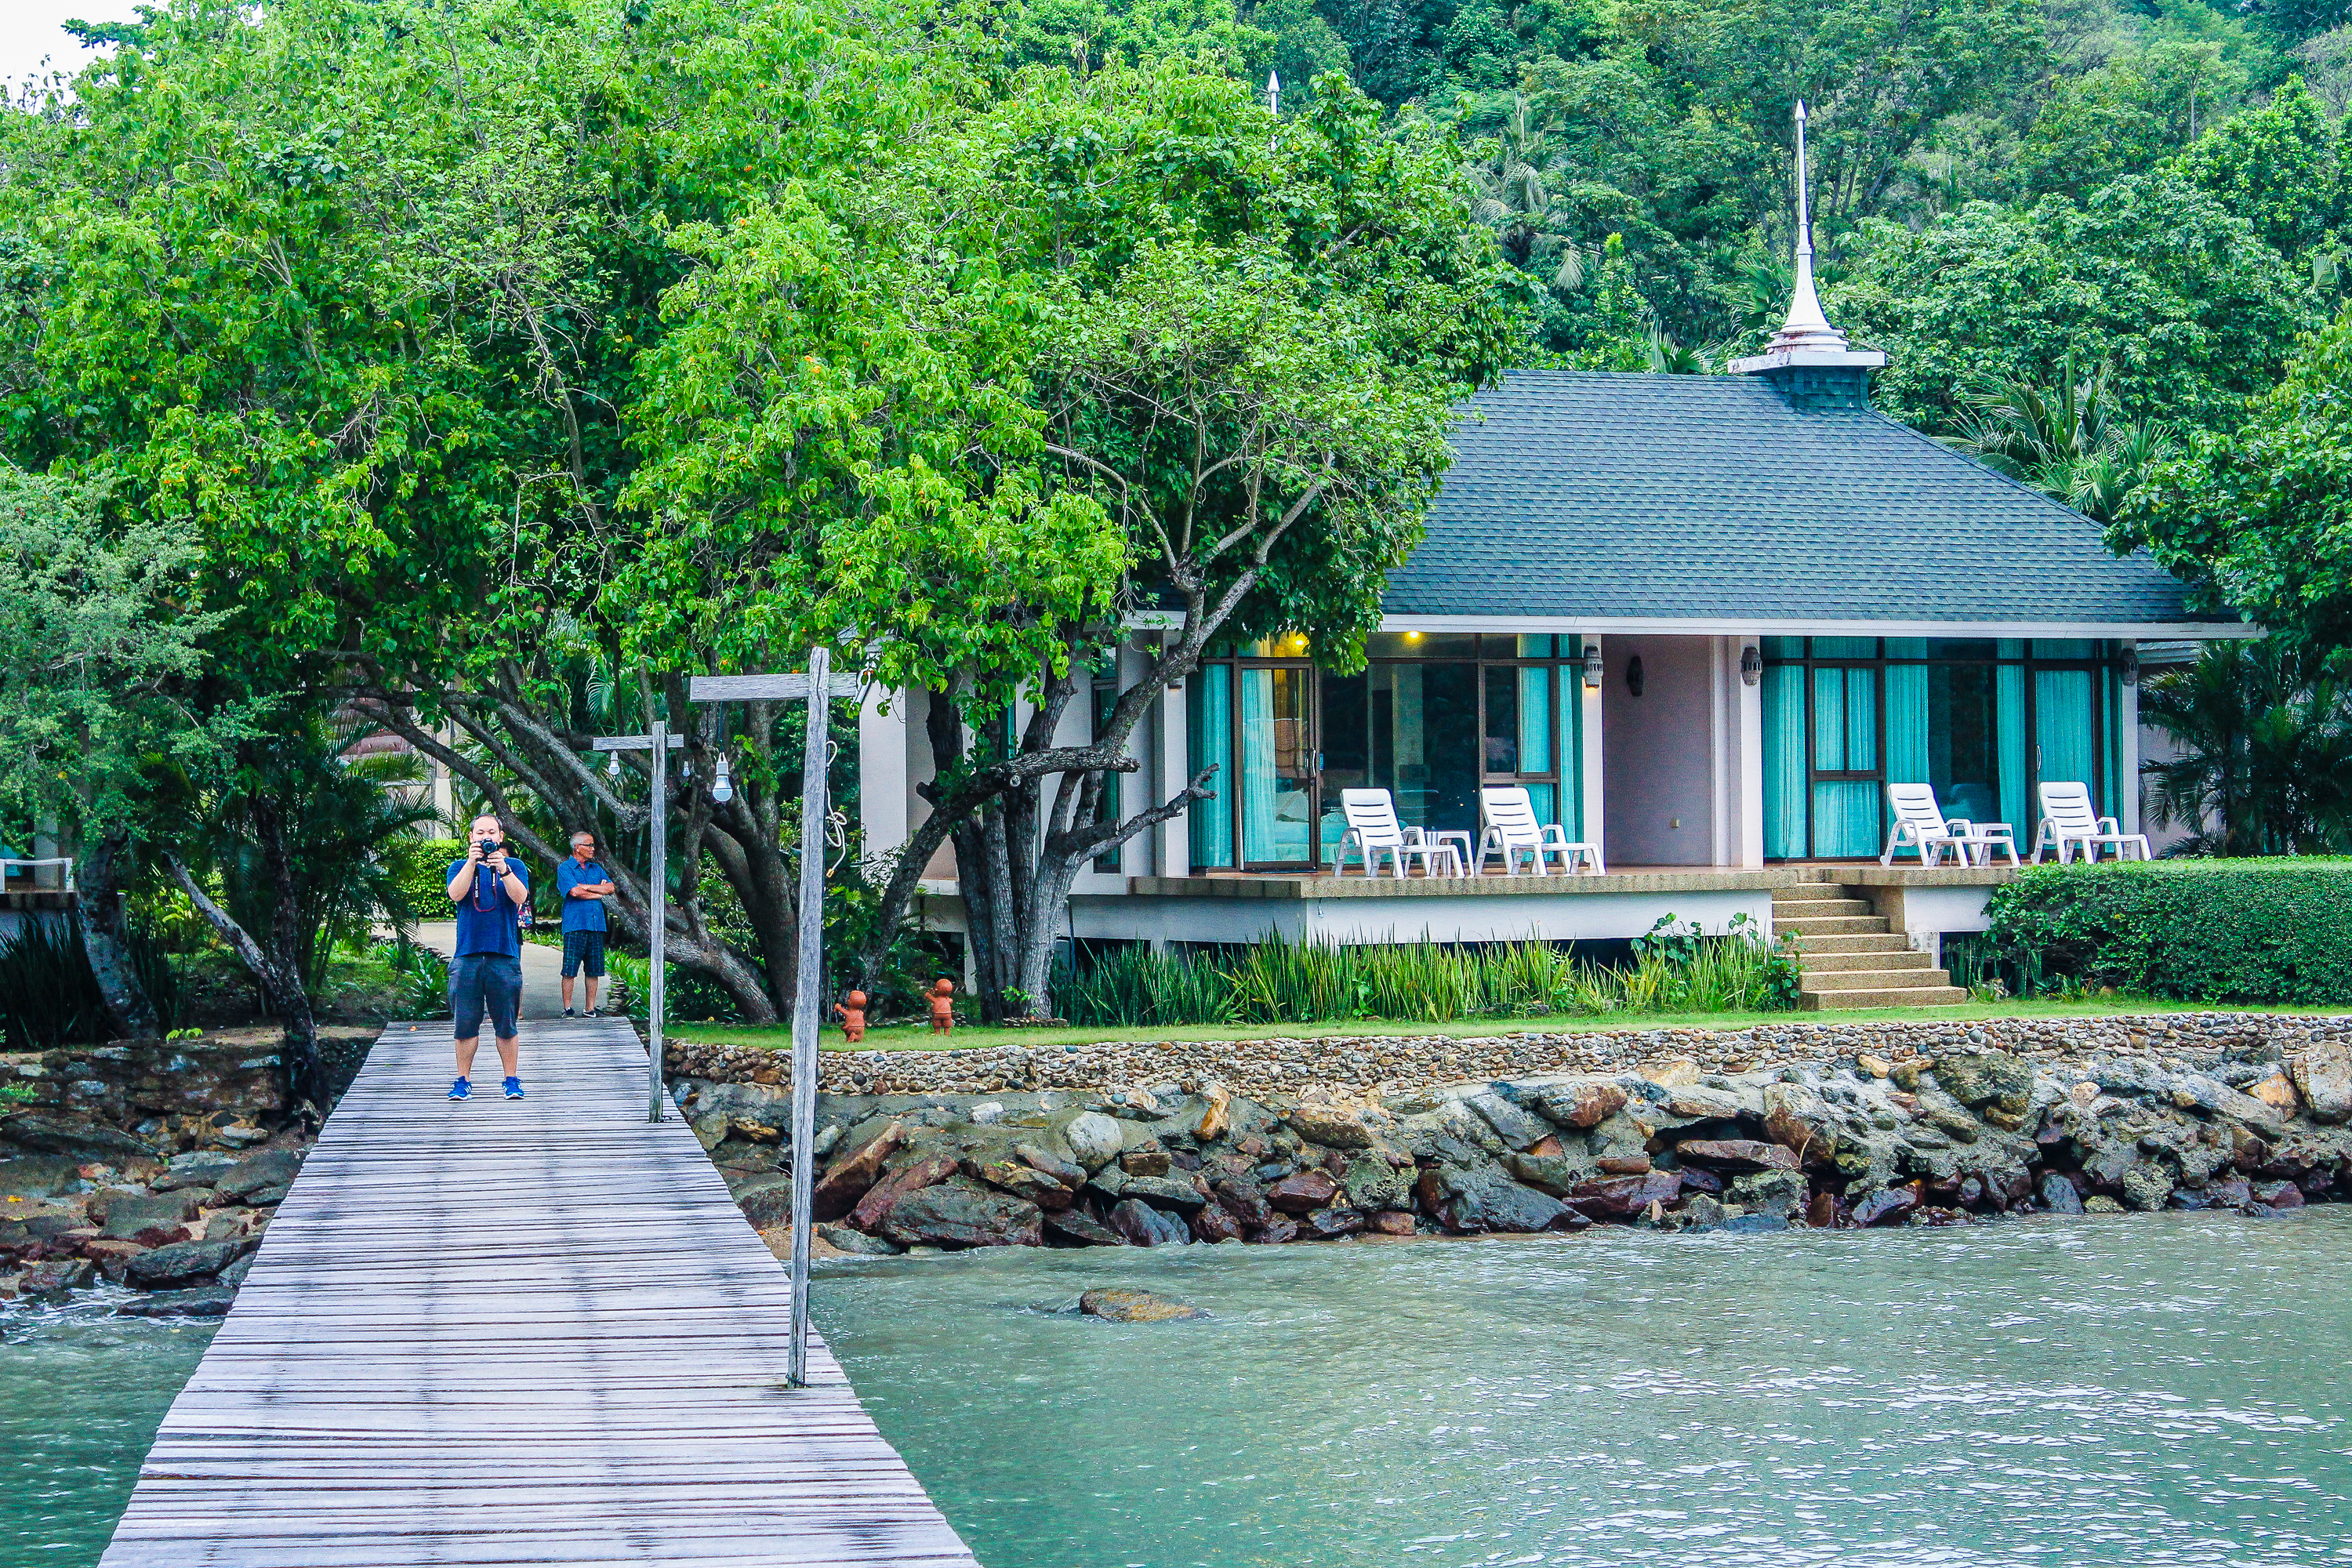
thailand, nature, tropical, sea, island, landscape, travel, ocean, water, blue, paradise, sky, beach, tree, summer, resort, chang, asia, sunny, green, relax, nobody, exotic, palm, tourism, beautiful, koh, coast, vacation, leisure, cottage, real estate, house, jungle, plant, tropics, hut, recreation, rainforest, estate, bayou